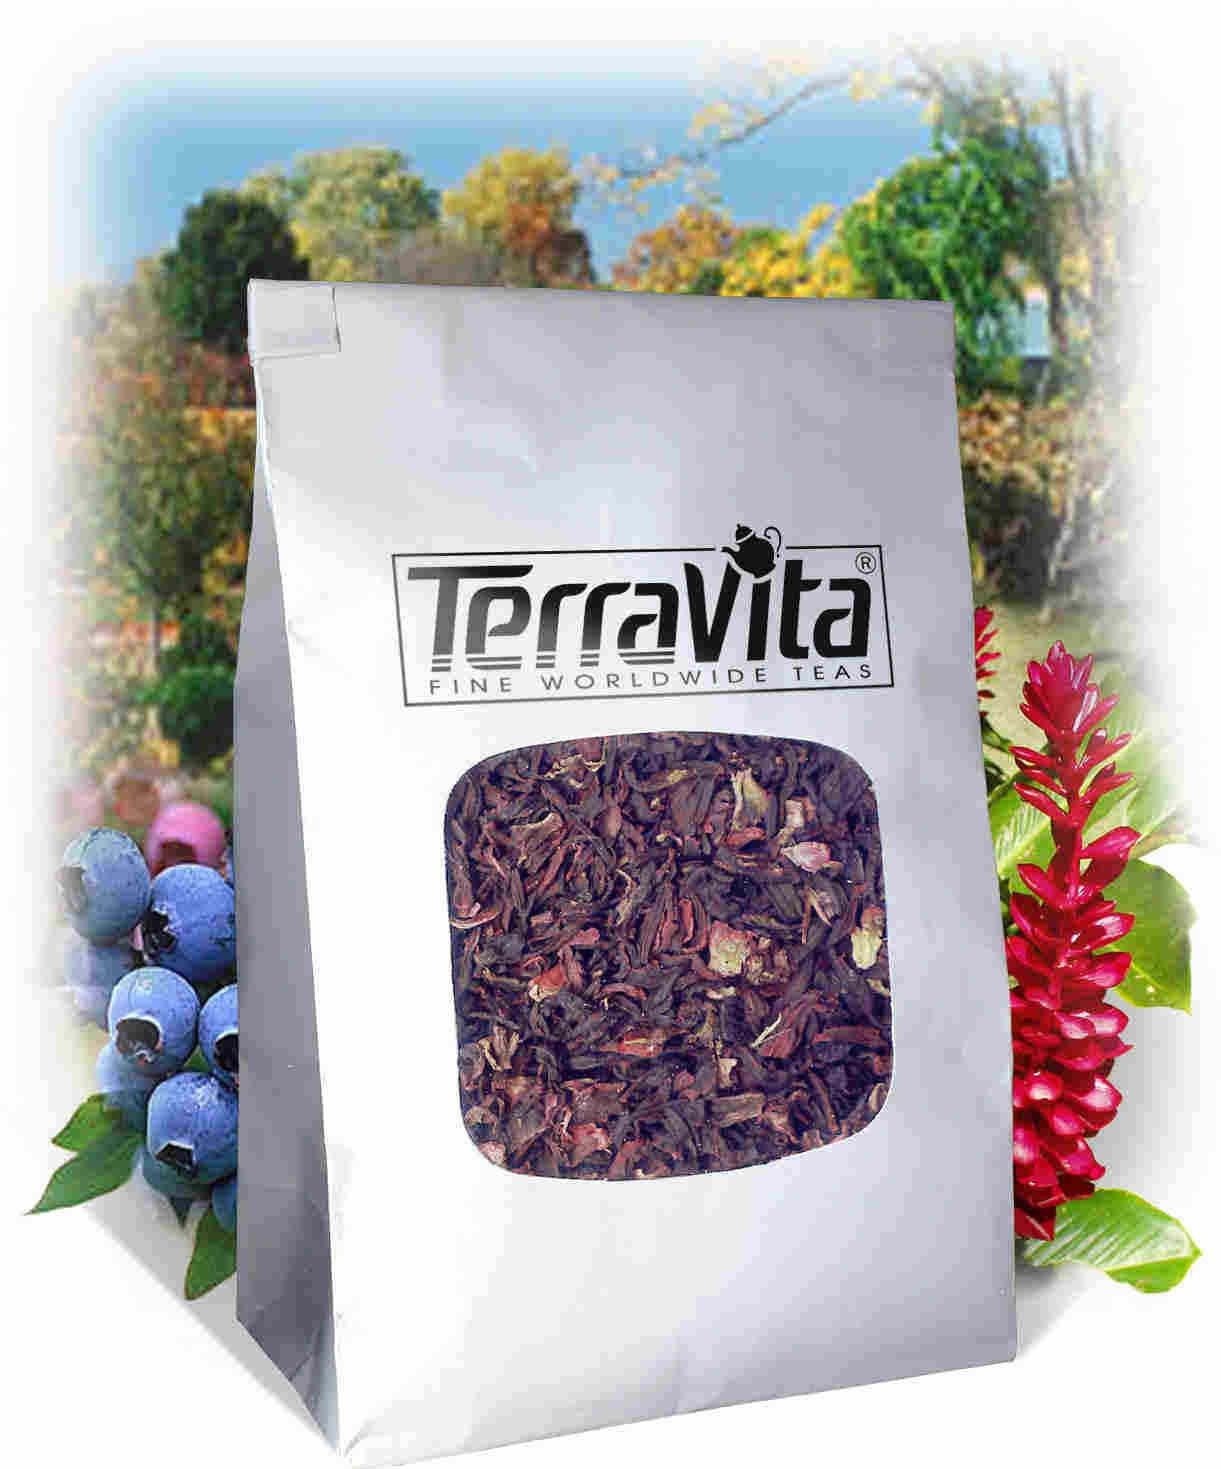
Item Name: Lavender Flower (Certified Organic) Tea (Loose) (4 oz, ZIN: 517726)
Bullet Point 1: Lavender Flower (Certified Organic) Tea (Loose) (4 oz, ZIN: 517726)
Bullet Point 2: No fillers.
Bullet Point 3: Manufacturer: TerraVita
Bullet Point 4: Size: 4 oz
Bullet Point 5: Loose Leaf Herbal Tea - Packed in a convenient upright pouch!
Product Description: Lavender Flower (Certified Organic) Tea (Loose) (4 oz, ZIN: 517726)<BR><BR>Packaged in the United States in a GMP certified facility (Good Manufacturing Practice).<BR><BR>No fillers.<BR><BR>Manufacturer: TerraVita<BR><BR>Size: 4 oz<BR><BR>Loose Leaf Herbal Tea - Packed in a convenient upright pouch!<BR><BR>Ingredients: Lavender Flower (Certified Organic)
Value: 4.0
Unit: Ounce

Price: 19.39